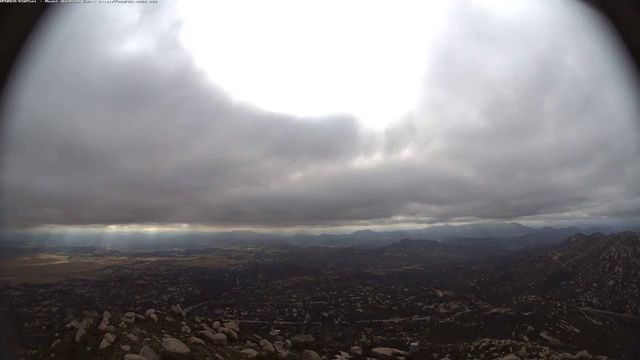
Fire: no
Smoke: no